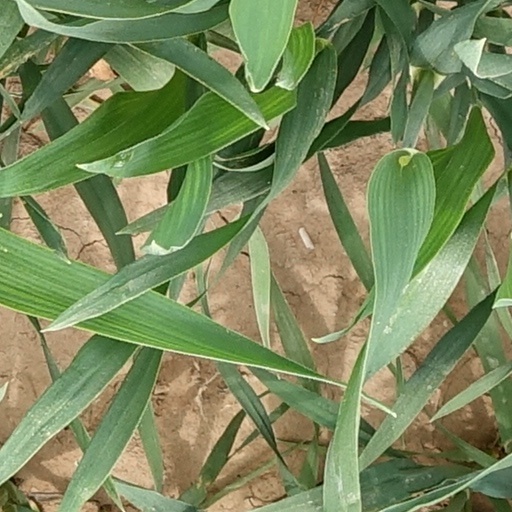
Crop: wheat